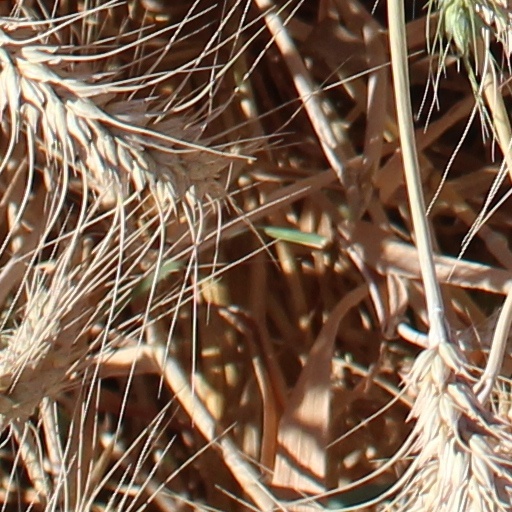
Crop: wheat